Oxendon Tunnels

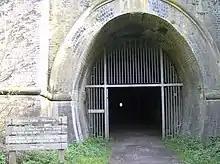
South portal of Oxendon tunnel

The Oxendon Tunnels are disused railway tunnels in Northamptonshire, England. The Northampton to Market Harborough line opened in 1859 and had tunnels at Oxendon and nearby at Kelmarsh. However, construction of the tunnels was a protracted process and they were not completed until February 1878.